Catherine of Siena

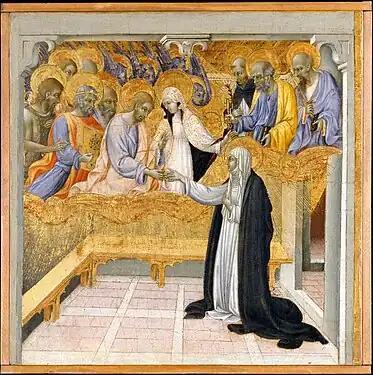
Giovanni di Paolo, "The Mystic Marriage of Saint Catherine of Siena"

Catherine would later advise Raymond of Capua to do during times of trouble what she did now as a teenager: "Build a cell inside your mind, from which you can never flee." In this inner cell, she made her father into a representation of Christ, her mother into the Blessed Virgin Mary, and her brothers into the Apostles in the New Testament. Serving them humbly became an opportunity for spiritual growth. Catherine resisted the accepted course of marriage and motherhood on the one hand, or a nun's veil on the other. She chose to live an active and prayerful life outside a convent's walls, following the model of the Dominicans. Eventually, her parents gave up and permitted her to live as she pleased and stay unmarried.